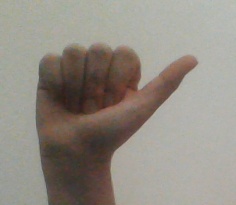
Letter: dhad